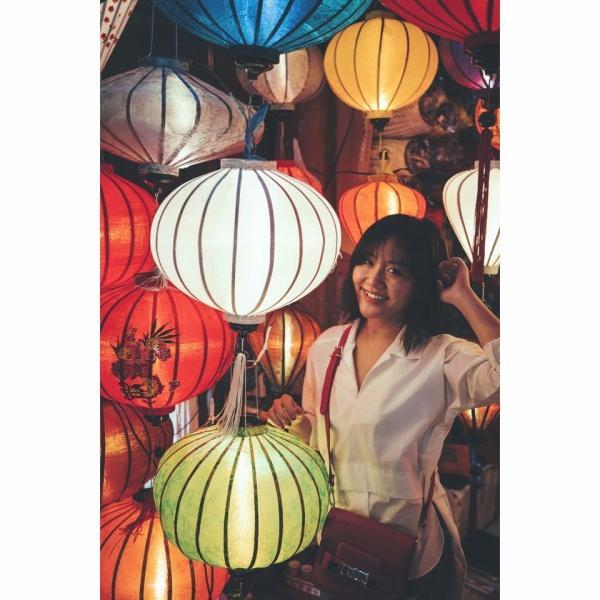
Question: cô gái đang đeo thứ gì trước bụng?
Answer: túi xách